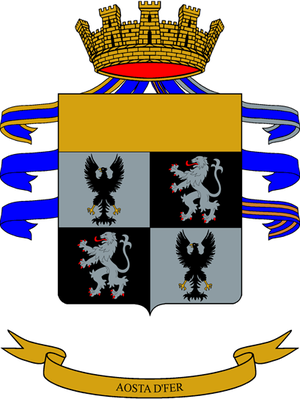
La liste des régiments de l'armée de terre italienne